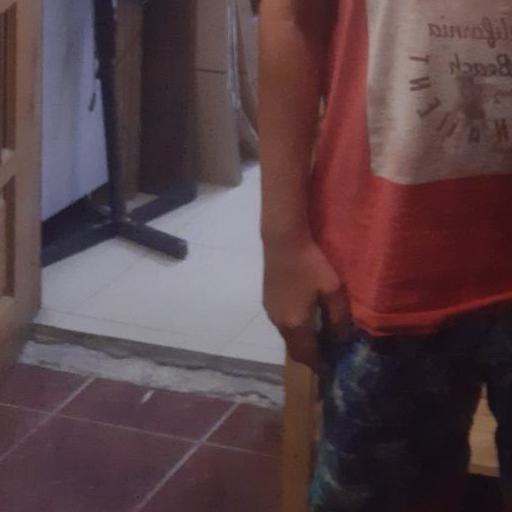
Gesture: no_gesture